Russell Cave National Monument

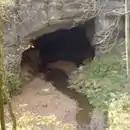
Stream from natural spring entering Russell Cave

In addition to serving as a shelter (presumably for several related families totaling 15 to 30 individuals), the cave would have provided a constant source of water as temperatures in the protected area remained above freezing. The cave's occupancy was limited by individuals' need for mobility and by how much the land could support the people. The surrounding hardwood forest and nearby Tennessee River served as sources of food throughout the year. The food sources would have included aquatic animals (fish, turtles, shellfish), birds (including wild turkey), and small mammals (squirrels, raccoons, rabbits, gray foxes, skunks, bobcats, porcupines, and peccaries) taken in hunting. The women would gather and process a variety of nuts (including acorns), seeds, and roots. Larger animals such as deer and black bears were also commonly hunted by the men when the seasons permitted. Griffin has stated that the dominant animal food sources for these occupants were deer and turkey.